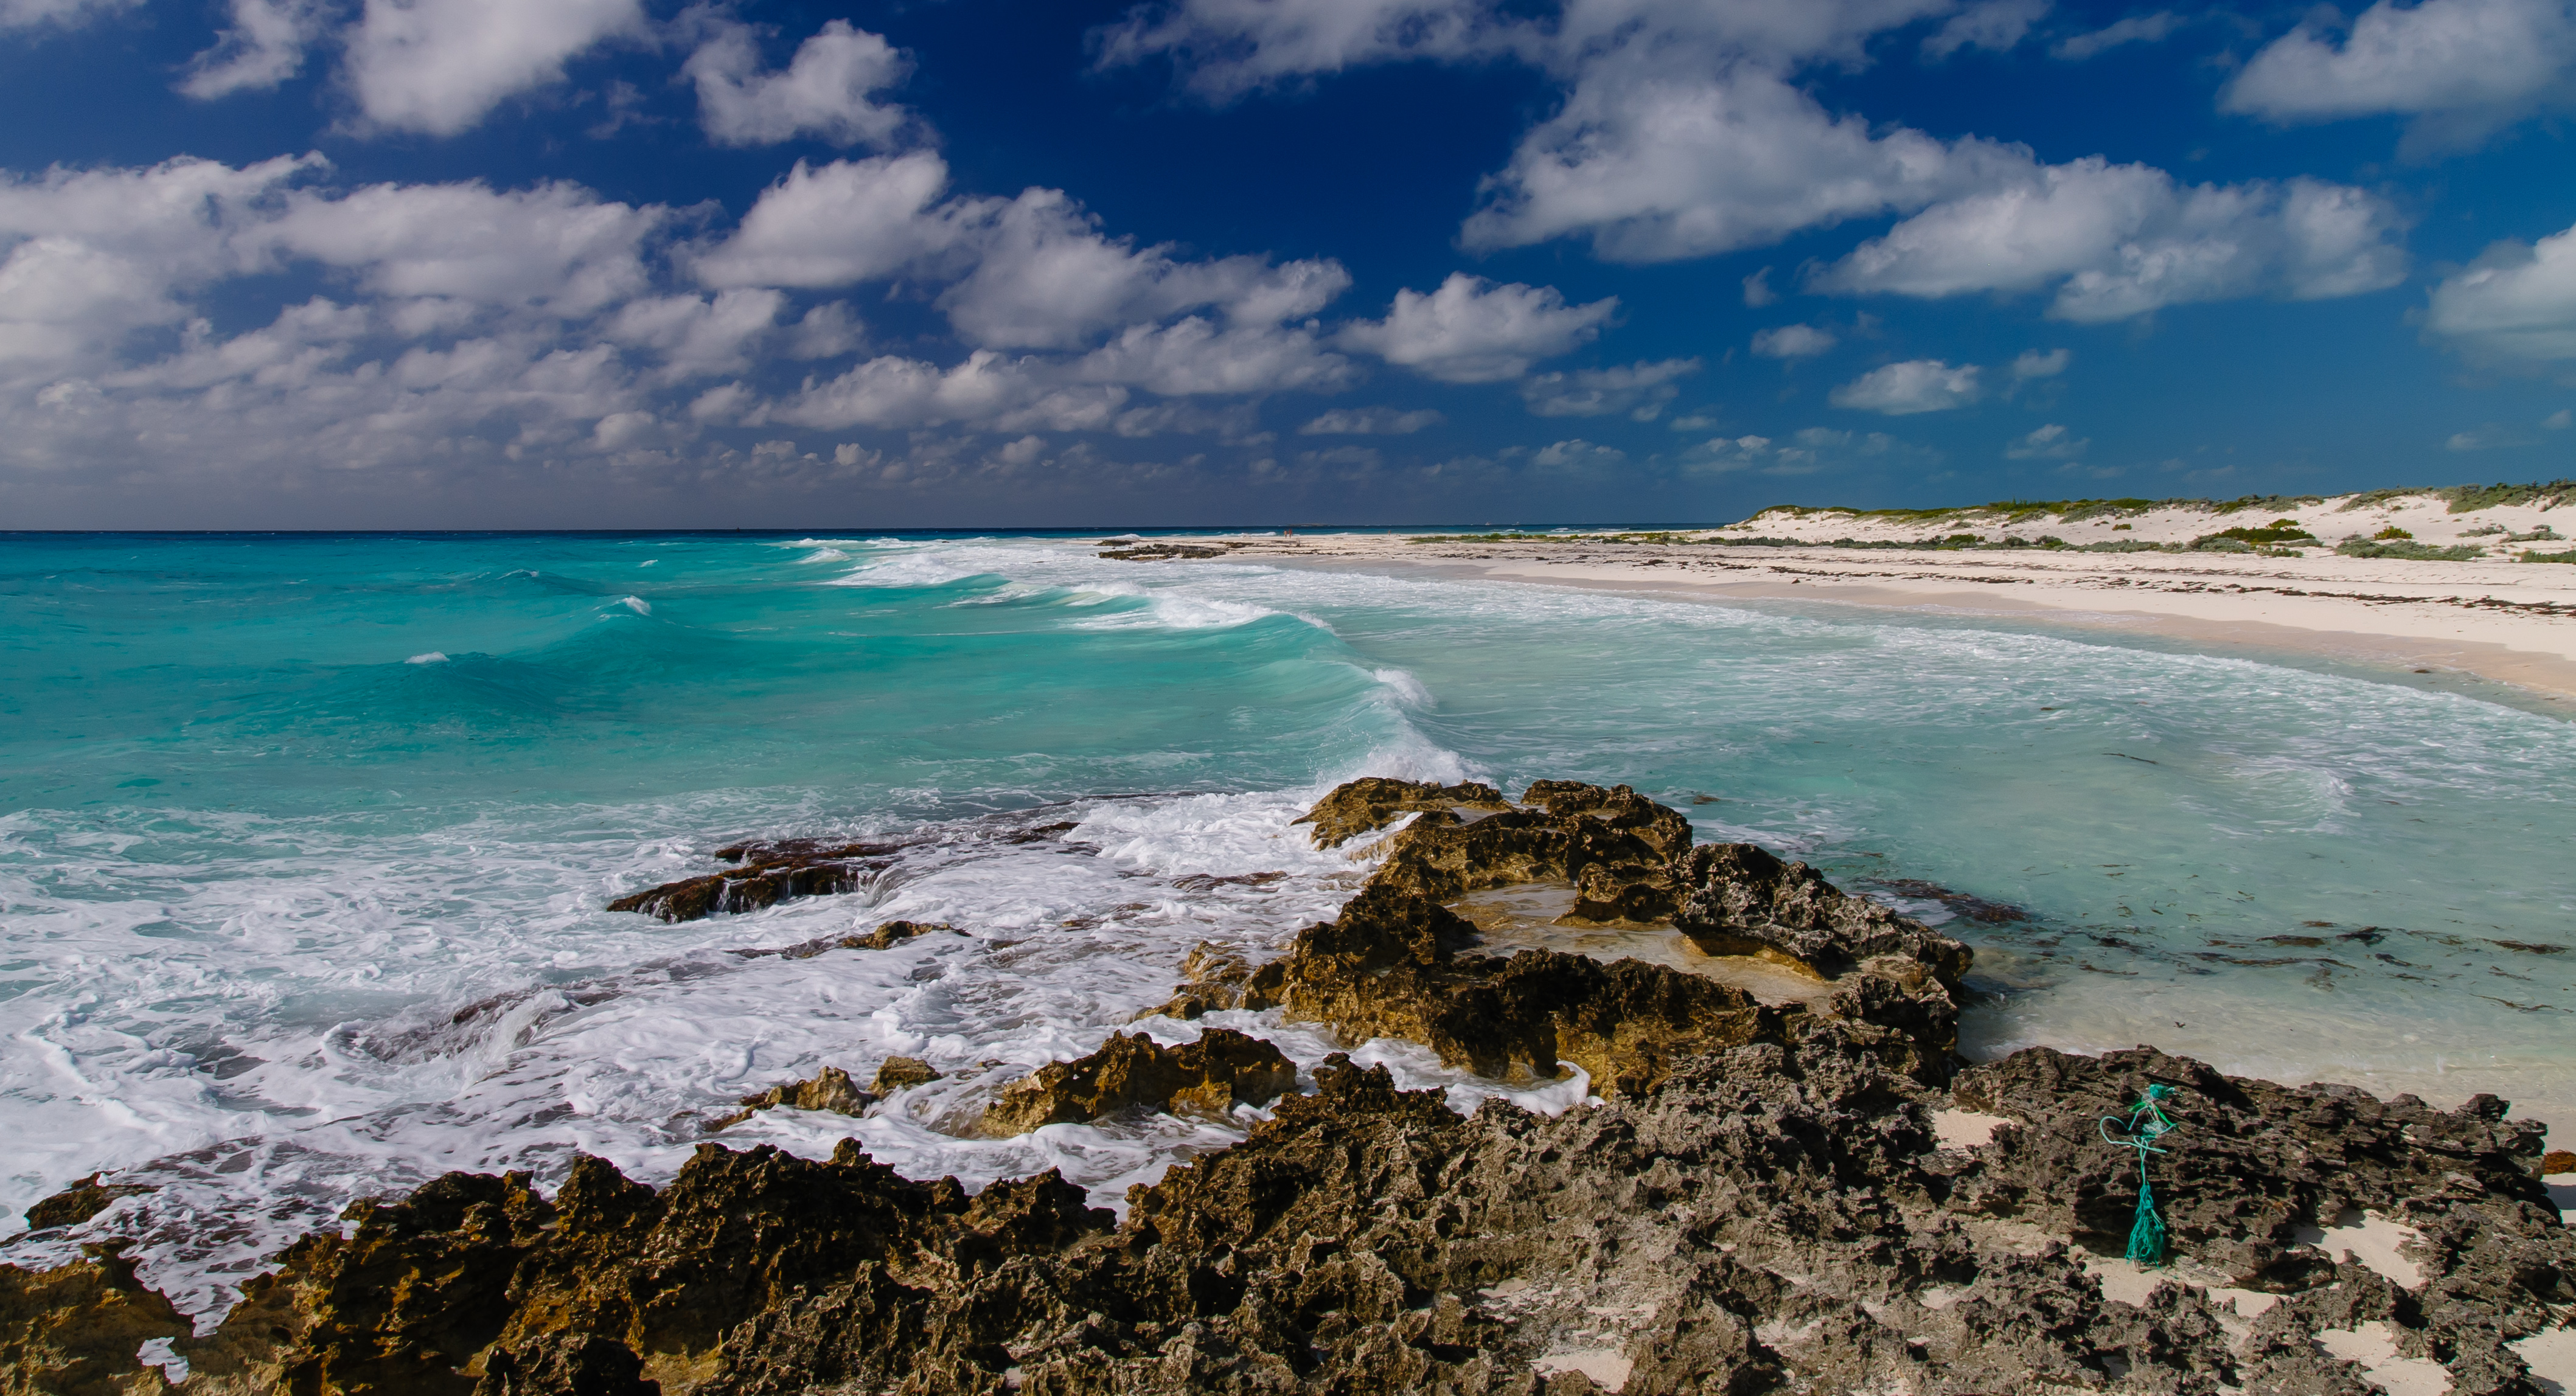
beach, sea, coast, sand, rock, ocean, horizon, cloud, shore, wave, vacation, cliff, cove, bay, terrain, material, body of water, cuba, cape, cayolargo, d300, wind wave